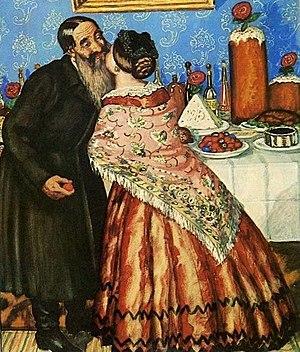
La paskha est un dessert de Pâques traditionnel dans la religion orthodoxe, en particulier en Russie. Elle est confectionnée avec certains aliments interdits pendant le jeûne du Grand Carême.